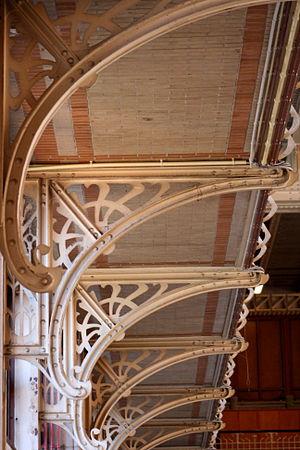
Rue Josaphat 229, Schaerbeek (Bruxelles). Groupe scolaire Josaphat. Architecte Henri Jacobs. Ferronnerie Art Nouveau de la cour de récréation
École Josaphat ou Groupe scolaire n° 1, 229 rue Josaphat et 30 rue de la Ruche à Schaerbeek, Bruxelles.